Busan Sunrise Festival

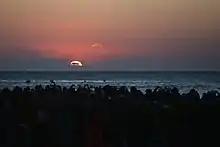
Busan Sunrise Festival

The Busan Sunrise Festival was conceived in 1999 to promote Busan as a "metropolis of cosmopolitan culture and tourism". In order to spread awareness of the inaugural event, the Busan Metropolitan City Government and Busan Cultural Festival Promotion Association invited public participation throughout April to select an official promotional poster.